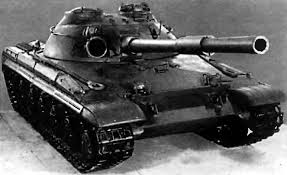
Label: Tank